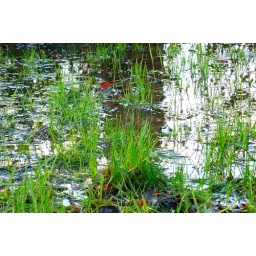
Recent rainfall has turned the grass verge near my house into a swamp